Finder (manga)

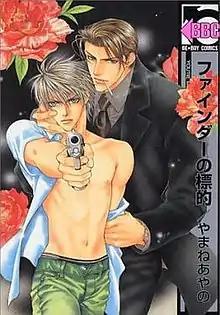
First volume of "Finder" as released by Libre in Japan on March 31, 2007

The is a Japanese manga written and illustrated by Ayano Yamane. It is serialized in the semimonthly manga magazine "Be × Boy Gold" since 2001. Several adaptations of the manga have been released, including original video animations, light novels, and audio drama CDs.